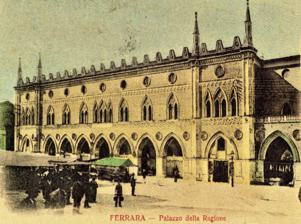
Building: Palazzo della Ragione (Ferrara)
Country: Italy
Year built: 1325
Palace in Ferrara, Italy Palazzo della Ragione Palazzo della Ragione in Ferrara as it appeared at the beginning of the 20th century General information Status In use Type Palace Architectural style Gothic architecture Location Ferrara , Italy Address Piazza Trento e Trieste Coordinates 44°50′07″N 11°37′10″E / 44.835237°N 11.61946°E / 44.835237; 11.61946 Construction started 14th century Renovated Rebuilt in different forms and with different functions in the second half of the 20th century The Palazzo della Ragione of Ferrara was located in Piazza Trento e Trieste on the corner of Corso Porta Reno. It was built between 1315 and 1325, modified several times and finally demolished after the fire that destroyed it in 1945. A new palace was built in its place, designed by Marcello Piacentini . History The then Piazza di San Crispino with the Palazzo della Ragione in the Pianta ed alzato della città di Ferrara by Andrea Bolzoni of 1747 Palazzo della Ragione in Ferrara in the brief interval between the building of the Torre della Vittoria , completed in 1928, and the fire that destroyed it, shortly after the city was liberated by British troops in 1945 Northern part of Corso Porta Reno. In the centre the Clock Tower between the two faces of access to the square. On the right the part built in the 1950s , with the Palazzo della Ragione and other buildings It was the seat of the court of Ferrara and also of execution of death sentences. The palace was actually a set of buildings that included the tower of the Rebels and the palace of the Notaries. It was built from 1315 onwards, located next to the Cathedral of San Giorgio (Ferrara), on the other side of the then Piazza delle Erbe. The bodies of the executed were hung from its windows for a long time and during the rule of the Este all those involved in conspiracies and plots were judged and executed there. In the aftermath of the conspiracy organised by Giulio and Ferrante d'Este against duke Alfonso I all the rebels were executed and their heads impaled on spears placed on top of the palace. This episode was later also cited by Ludovico Ariosto . It had a Gothic structure and the original palace was probably similar to the palazzo della Ragione di Mantova, which is still intact. It was damaged by a fire in 1472 and by the earthquake that struck the city in 1570. 19th-century reconstruction Recent forms of the palazzo after 20th-century reconstruction Graffito present for a brief period in 2012 on an internal wall of the portico of the Palazzo della Ragione in Ferrara at the corner with Corso Porta Reno with the inscription Ferrara 500 years ago was New York' cited by Giovanni De Mauro in the magazine International . Its reconstruction in the 19th century was entrusted to the town's architect and chief engineer Giovanni Tosi who respected the original architectural form in his design. The old structure, after the abandonment of the Este family with the devolution of Ferrara, had slowly fallen into a state of decay and its reconstruction in neo-Gothic forms, which brought back the pointed arches of the 14th-century building, gave Ferrara back an important architectural monument, enriched with a grand entrance staircase. 20th century reconstruction In 1921, the archives of the courthouse were partially destroyed by fire and the structure was also partly damaged by interventions to contain the flames. On 22 April 1945, two days before the arrival of the allied troops and thus the liberation of Ferrara, la struttura venne gravemente danneggiata da un altro incendio che ridusse il palazzo ai soli muri esterni, facendo crollare solai e coperture del tetto. In quest'occasione andò perduta molta parte della documentazione relativa ai decenni precedenti del periodo fascista. In a photographic image from the Archive of the Ferrara Ethnographic Centre, a section of Scottish troops can be seen parading in Piazza Duomo, with the still apparently intact palace in the background. The building was rebuilt almost ten years later, between 1954 and 1956, while the entire district was heavily modified with the widening of Corso Porta Reno and the demolition of most of the buildings on its eastern side. Reconstruction combined with urban planning changes led to the opening of a second large access face to Piazza Trento e Trieste, thus isolating the Clock Tower, located in the centre of the double passage. The project for the new palace was entrusted to Marcello Piacentini che a Ferrara eseguì uno dei suoi ultimi lavori, poiché morì solo quattro anni più tardi. Use of the palace In early times, the building served as a court and as a place for the execution of sentences. Both its premises and its façade in the central square of Ferrara were used as a 'theatre stage' at the time of the Este , and also to hold important public ceremonies, such as the celebrations in 1502 for the marriage of Alfonso I and Lucrezia Borgia . After the fire of 1512, it was rebuilt and from then on also became a part of the city prison, while the first commercial shops were opened on the ground floor. It slowly lost importance until its reconstruction in the 19th century. The lower part of the structure continued to be used for commerce, while the upper part retained its function related to justice, with the seat of the court, magistrates' courts and other judicial offices and archives. From the second half of the 20th century, with the last reconstruction entrusted to Marcello Piacentini , its use was changed. The lower part was still used for commercial activities while the upper part became a hotel. The entire structure was since then private property. Notes